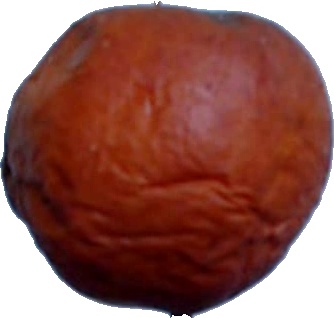
Label: apple_rotten_1